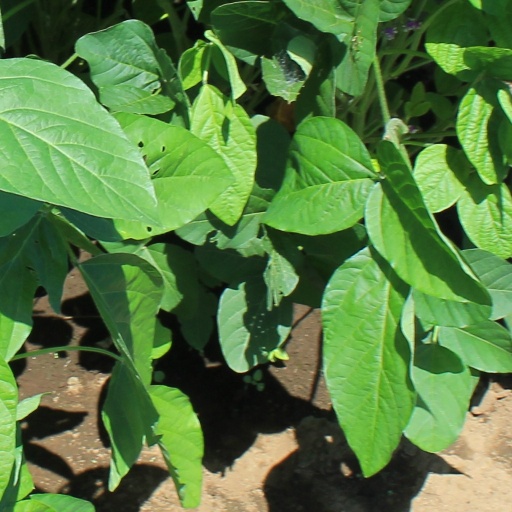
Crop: soybean